Miniature Lion Lop

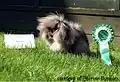
A show-winning Miniature Lion Lop.

The Miniature Lion Lop is a breed of domestic rabbit recognised by the British Rabbit Council. The breed is not currently recognized by the American Rabbit Breeders Association. In addition to its lop ears, the distinguishing feature of this breed is its Lionhead-type mane and its small size: .